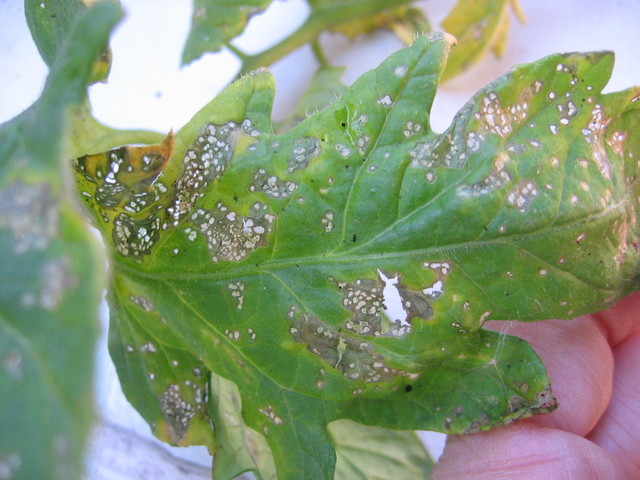
Labels: Tomato Septoria leaf spot